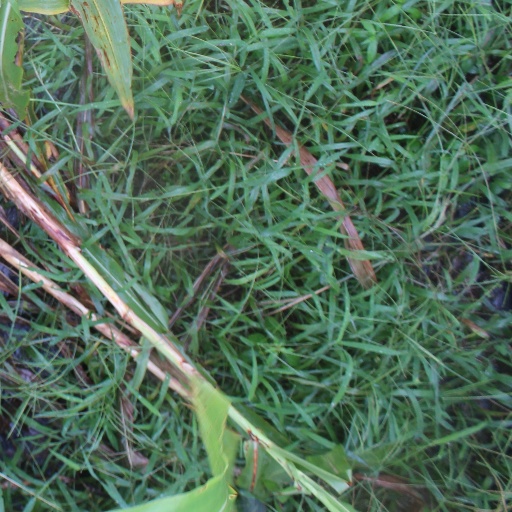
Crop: sorghum